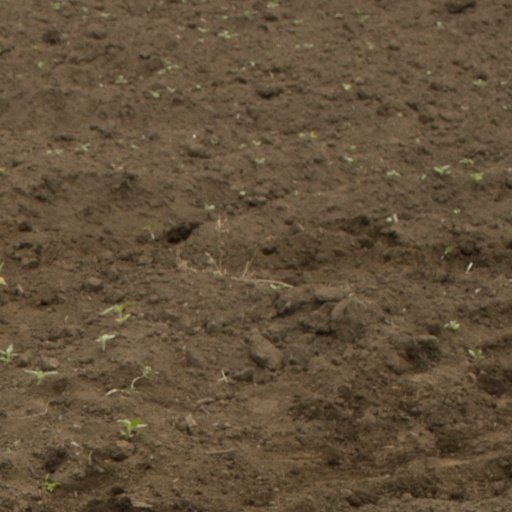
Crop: Jerusalem artichoke